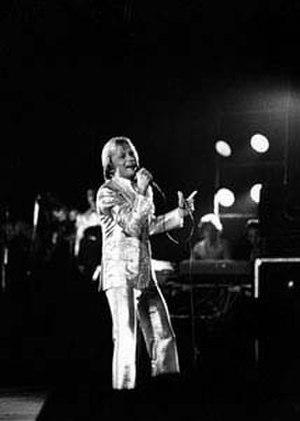
Claude François
Claude François, surnommé « Cloclo », né le 1ᵉʳ février 1939 à Ismaïlia et mort accidentellement le 11 mars 1978 à Paris, est un chanteur, danseur, musicien et producteur musical français des années 1960 et 1970.